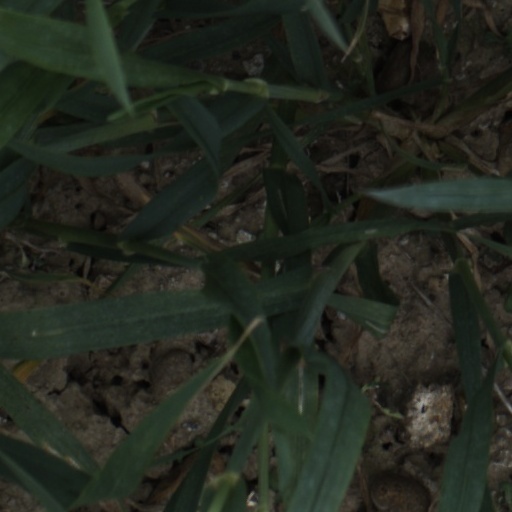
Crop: wheat